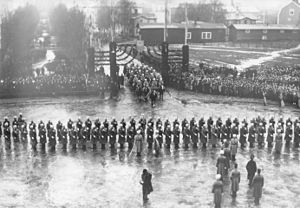
Hofretten for Övre Norrland / Hofret
Indvielsen af hofretten i Umeå. Æresvagt ved Gustaf Vs ankomst
Hofretten for Övre Norrland er en hofret hvis retskreds omfatter Västerbottens län og Norrbottens län. Hofretten har sit hovedsæde i Umeå, i et af byens ældste huse – et af de få stenhuse som blev opført før den store brand, som i 1888 ødelagde størstedelen af byen.